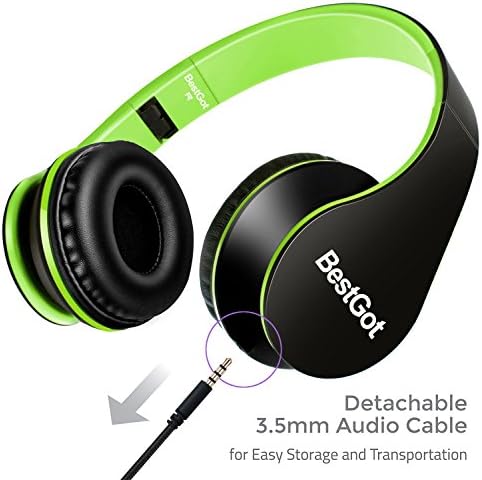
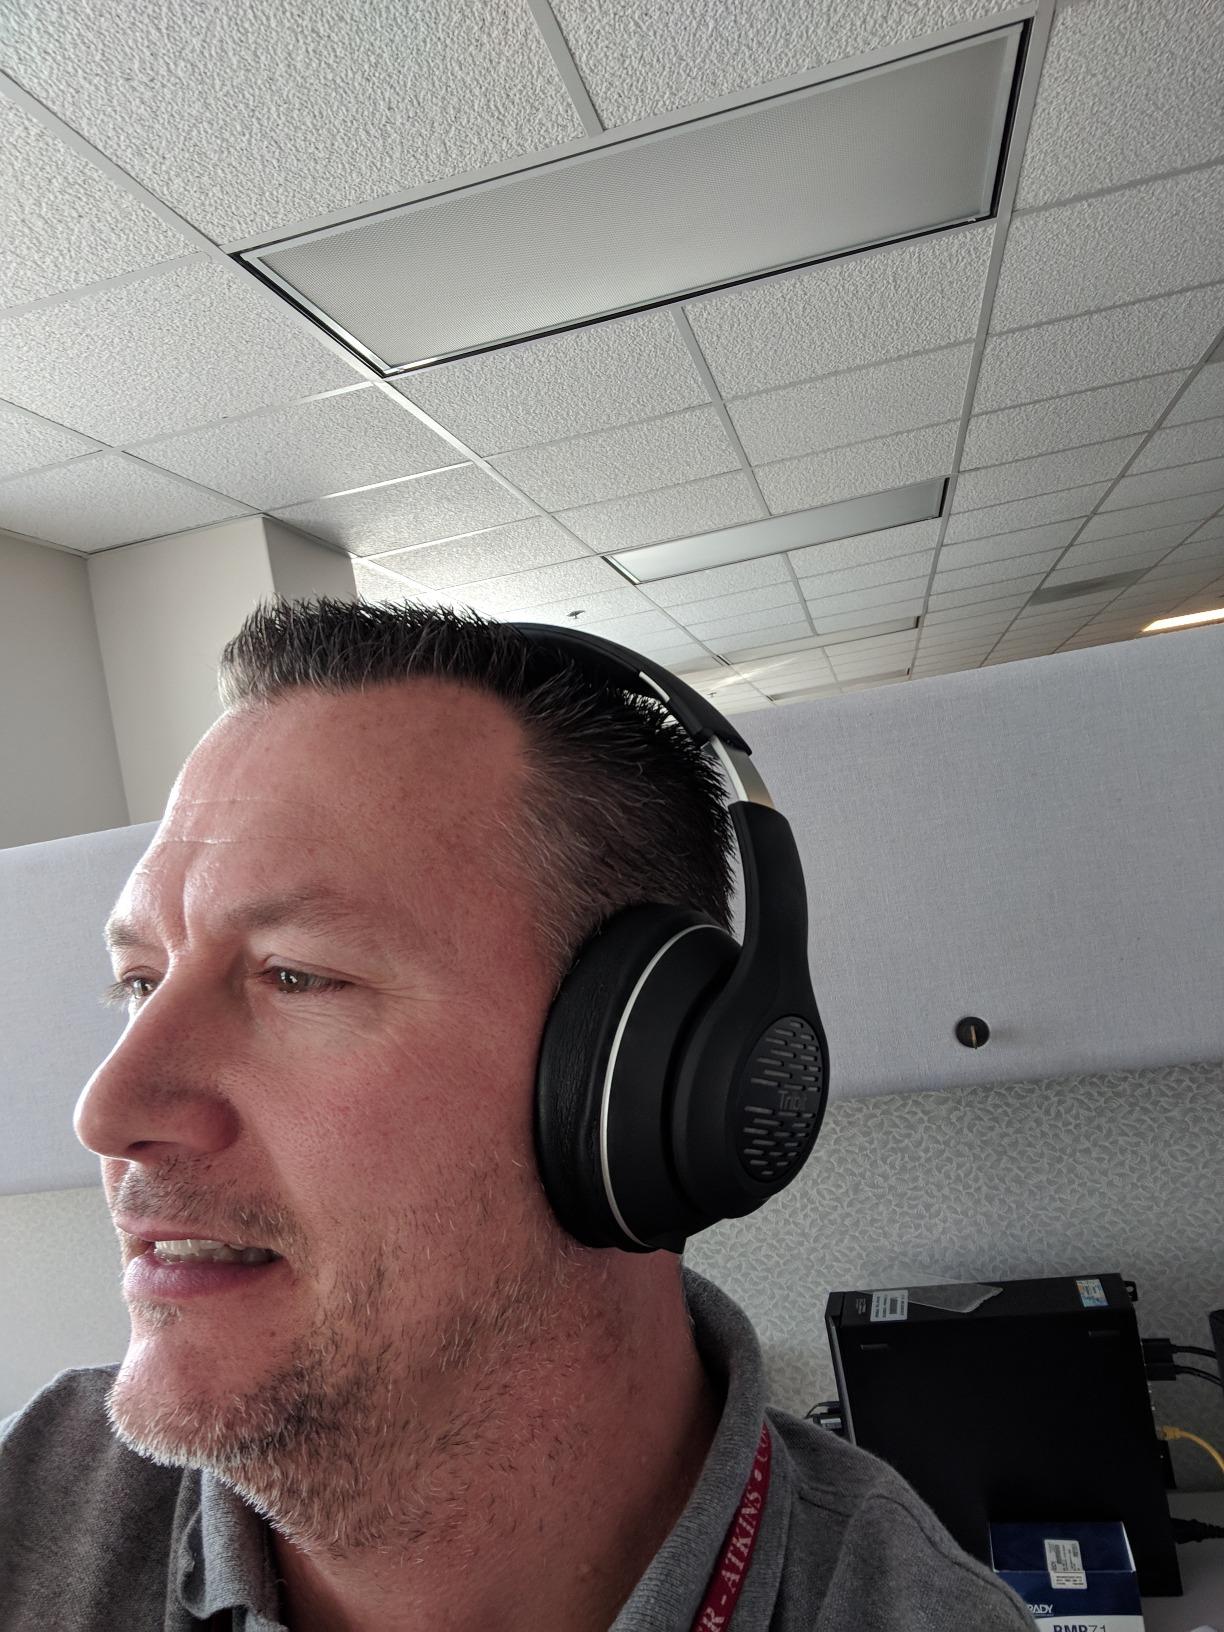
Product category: headphones
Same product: no